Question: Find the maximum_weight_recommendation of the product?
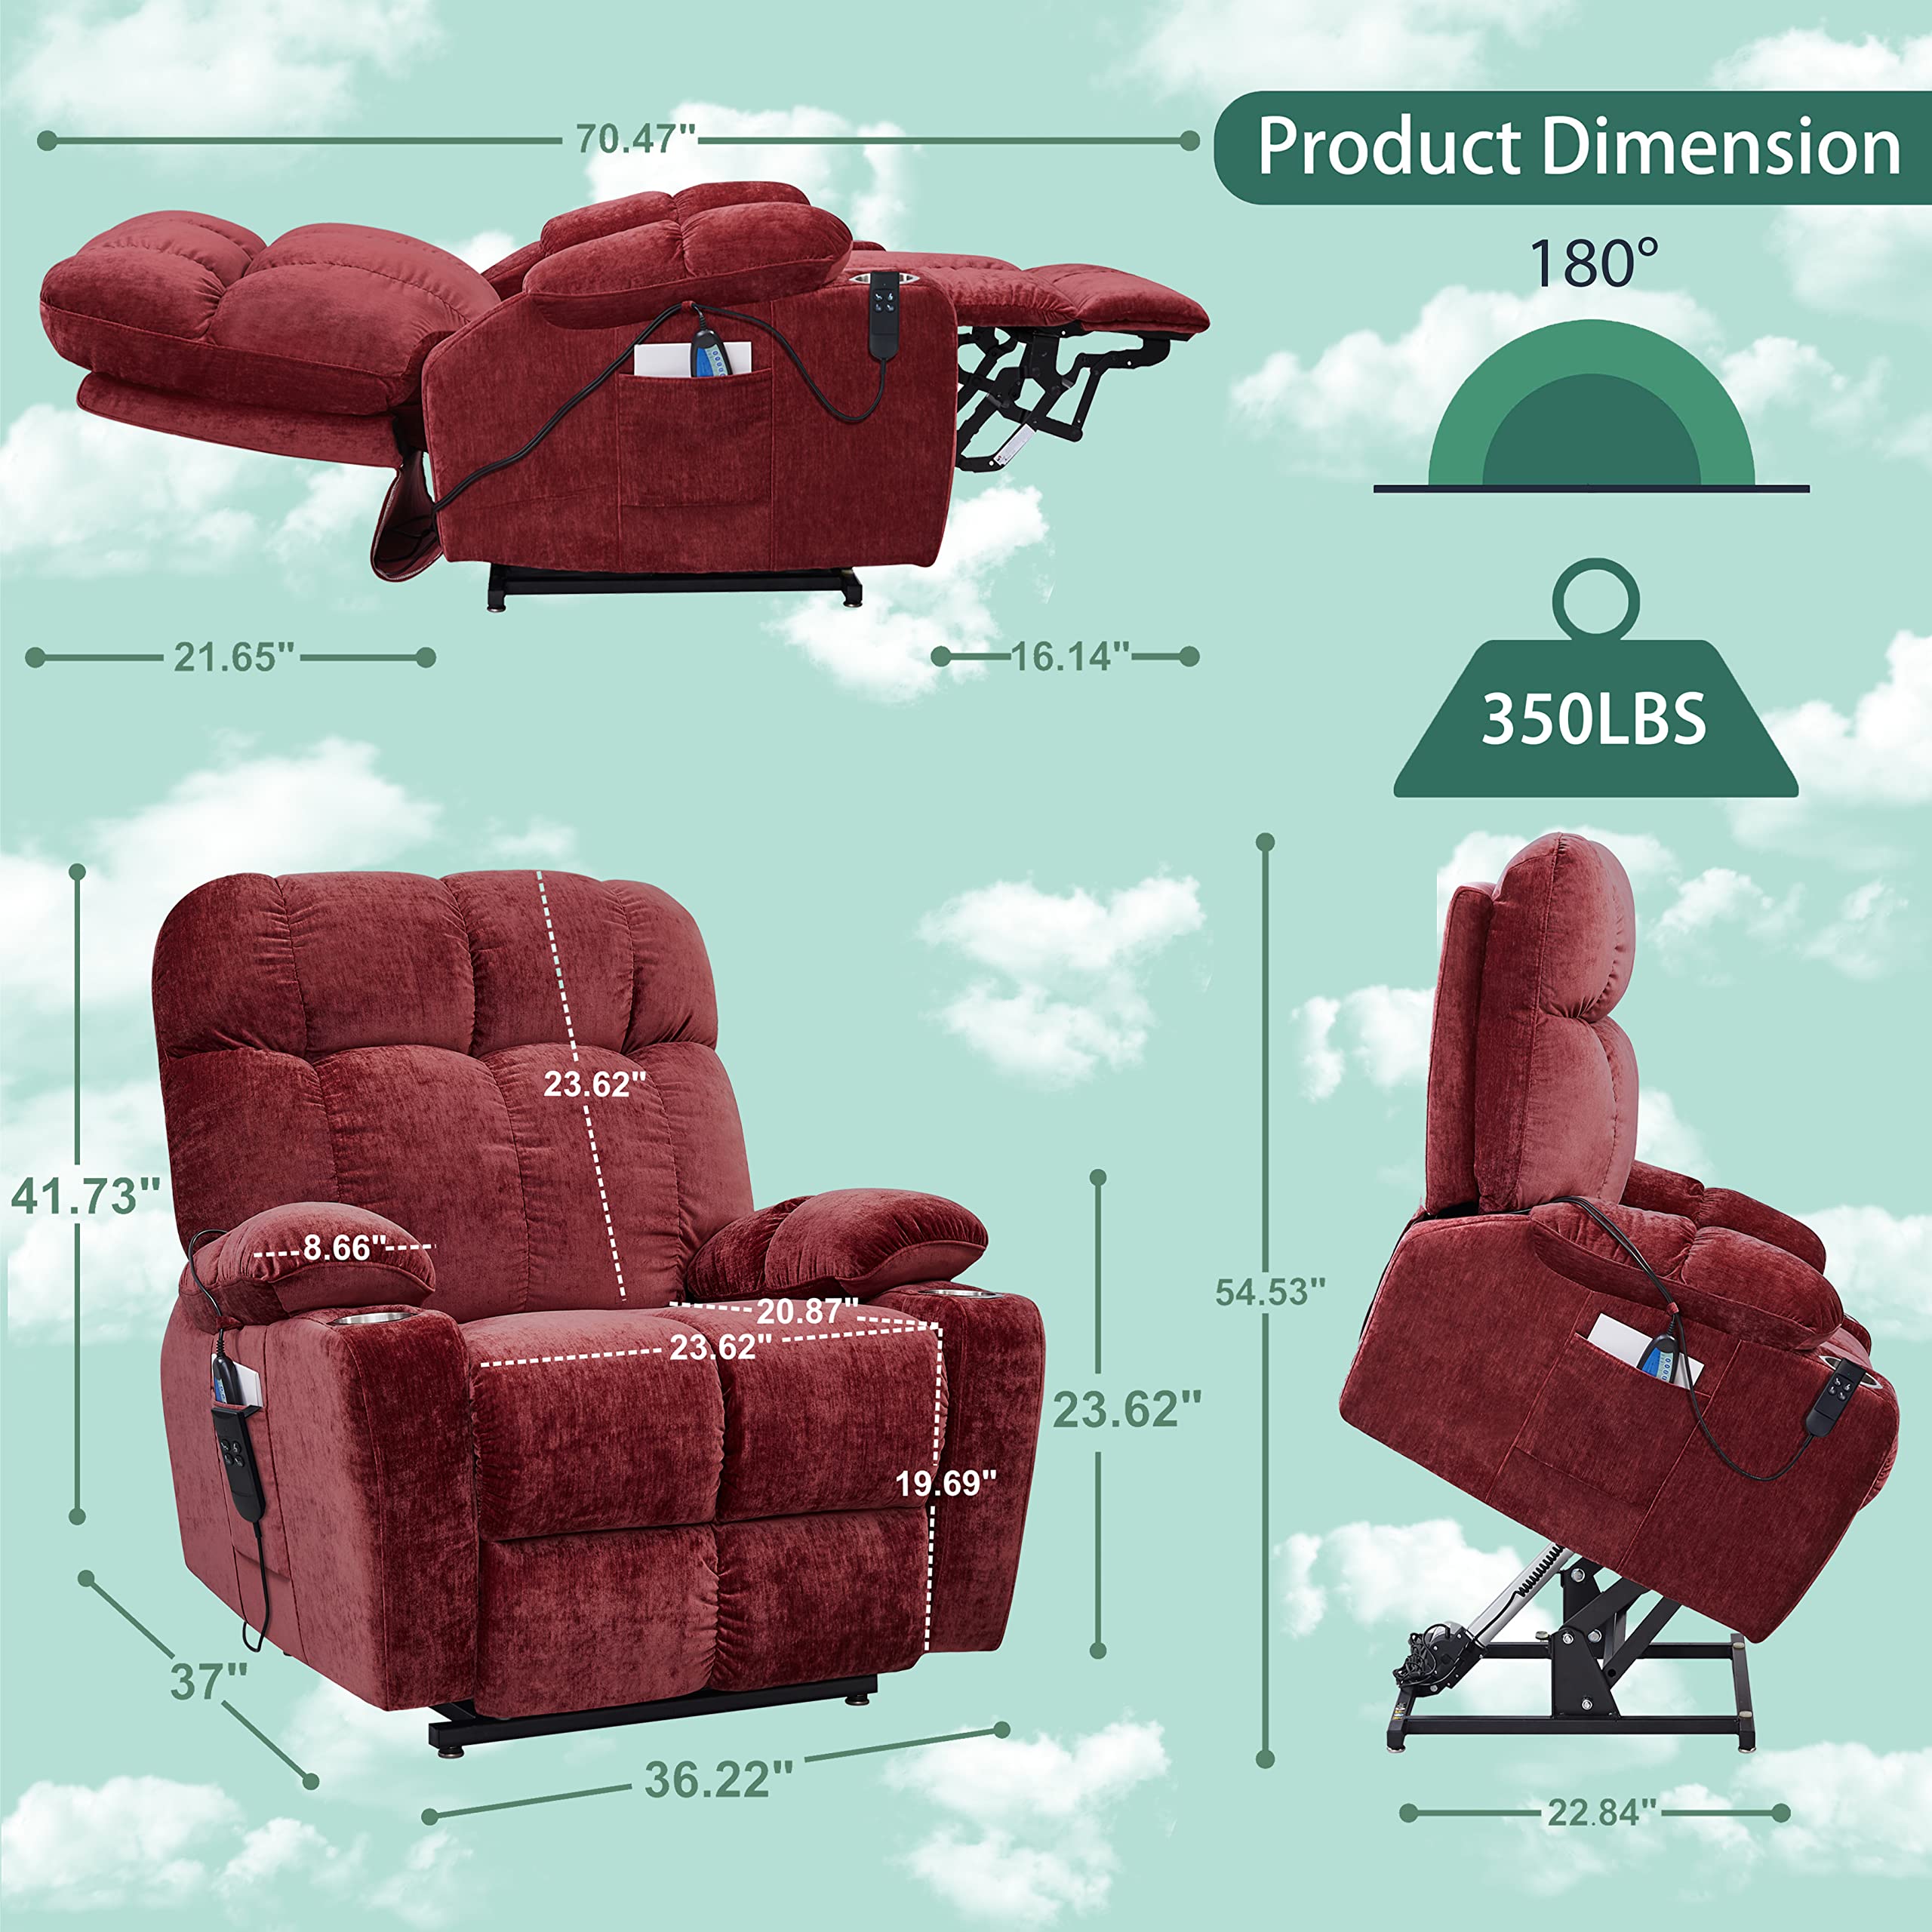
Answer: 350 pound